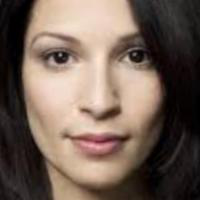
Age group: age 31-40